Richard Mille

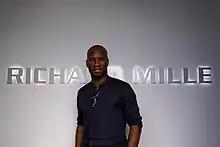
Didier Drogba at Chantilly Arts & Elegance Richard Mille 2019

Sales of Richard Mille watches have grown by 15% on average per year since the brand was launched, with 32,000 watches sold between 2001 and 2017,